La'Mical Perine

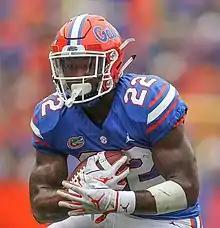
Perine with the Florida Gators in 2018

La'Mical Perine (born January 30, 1998) is an American professional football running back. He played college football for the Florida Gators and was selected by the New York Jets in the fourth round of the 2020 NFL draft.